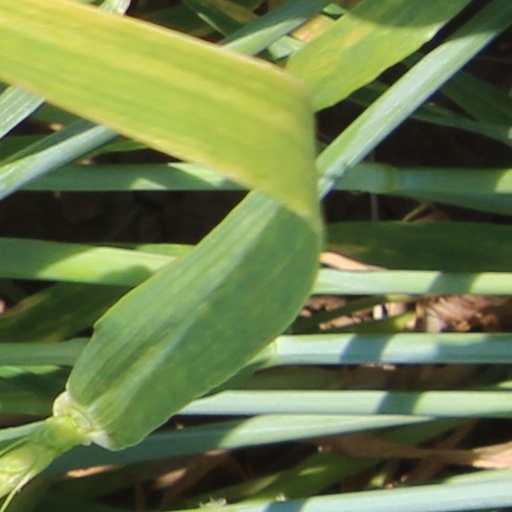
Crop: wheat